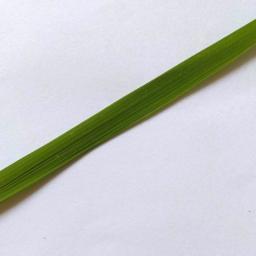
Label: Rice___Healthy